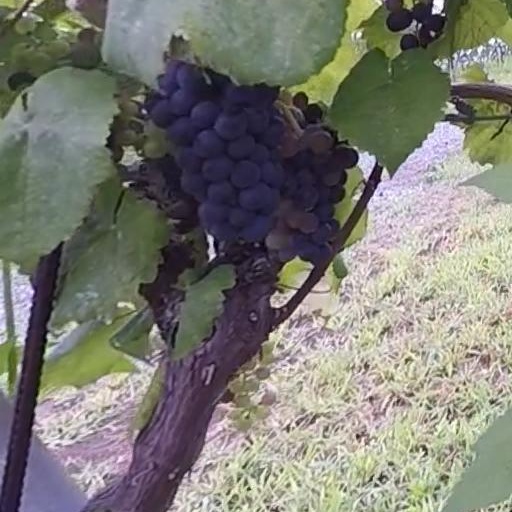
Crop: grape